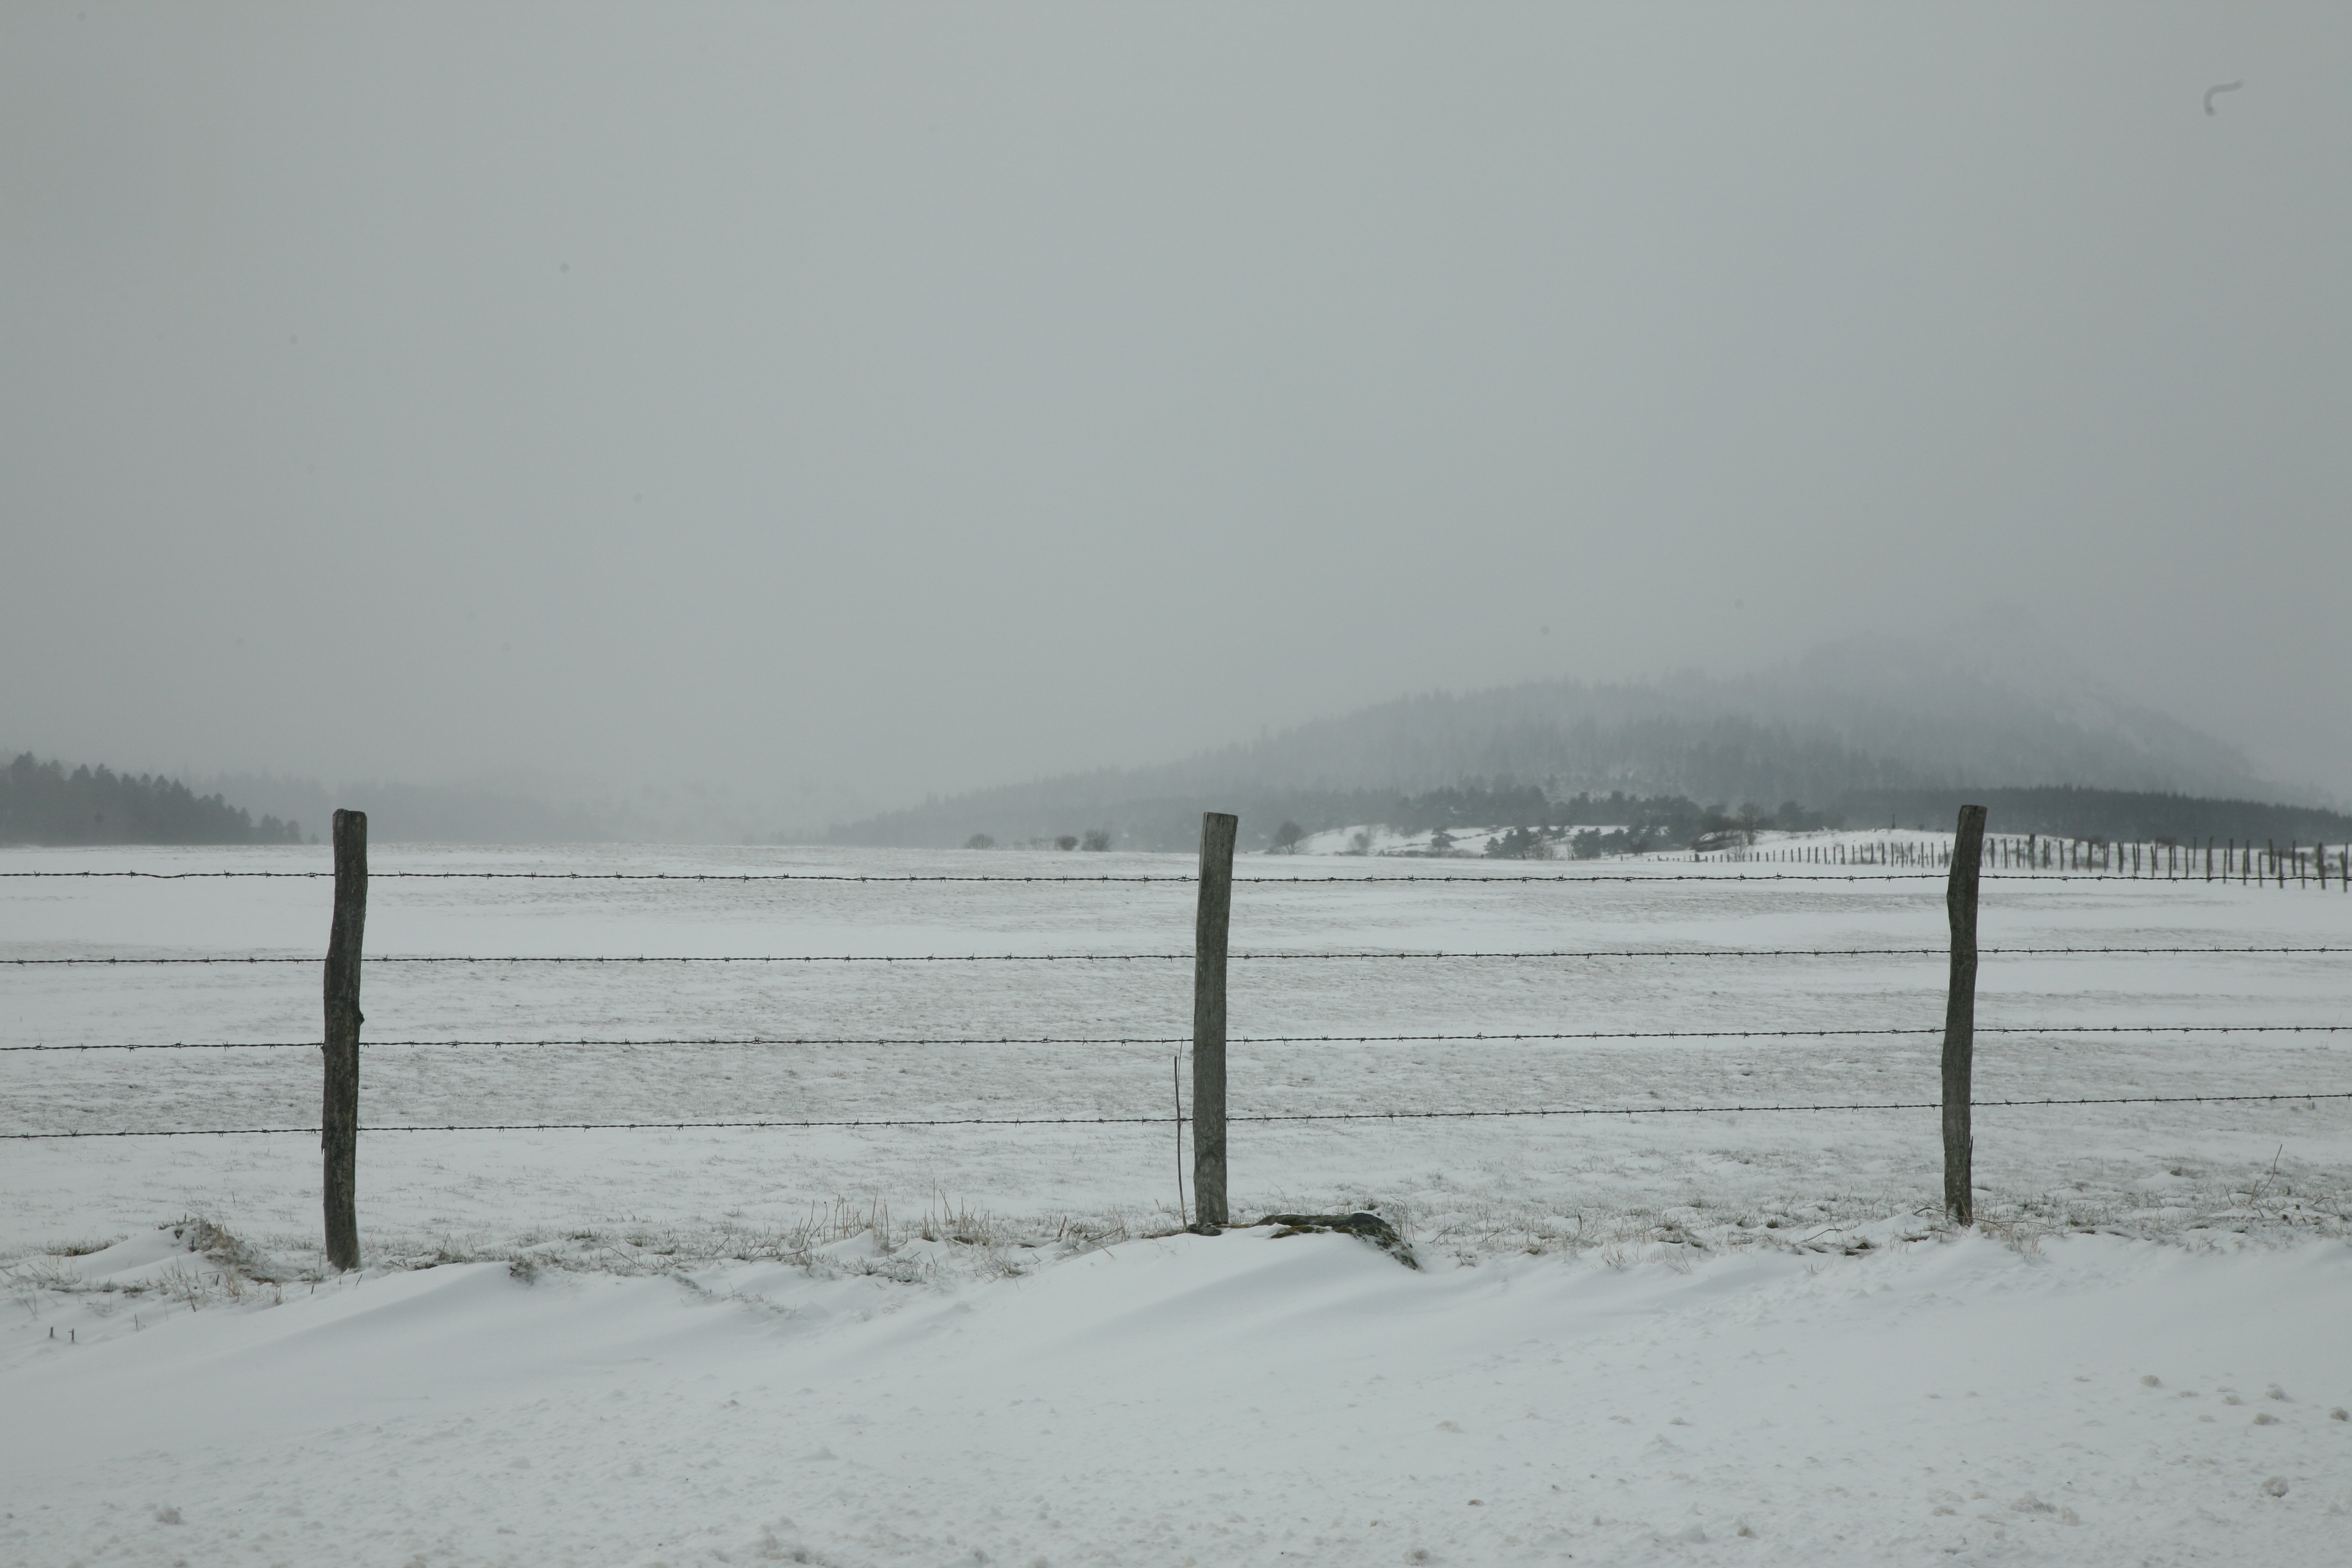
snow, cold, winter, fog, mist, france, ice, weather, season, fields, auvergne, hiver, blizzard, campagne, champs, cloture, froid, freezing, puydedome, campaign, coldelacroixmorand, atmospheric phenomenon, winter storm